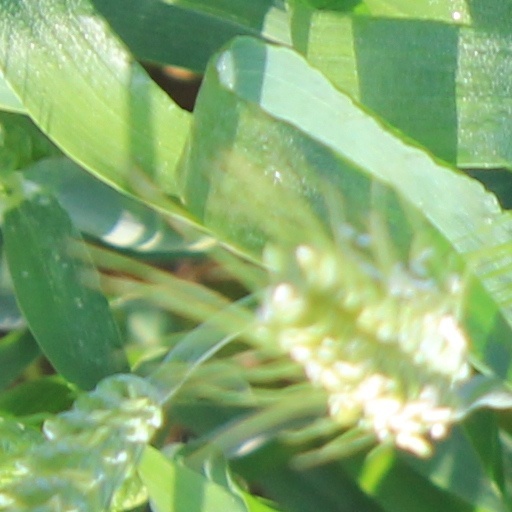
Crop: wheat